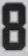
Number: 8